Martellus Bennett

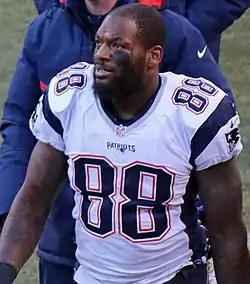
Bennett with the New England Patriots in 2016

Martellus Demond Bennett (born March 10, 1987) is an American former professional football player who was a tight end for 10 seasons in the National Football League (NFL). He played college football for the Texas A&M Aggies and was selected by the Dallas Cowboys in the second round of the 2008 NFL draft. Bennett was a member of five teams during his career, most notably the Chicago Bears, with whom he earned Pro Bowl honors, and the New England Patriots, with whom he won Super Bowl LI. After retiring, Bennett became a children's author and published books under his publication company The Imagination Agency. He is the younger brother of former defensive end Michael Bennett.